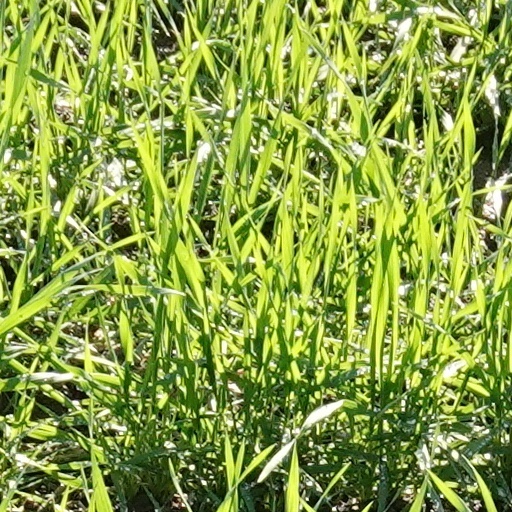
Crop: wheat